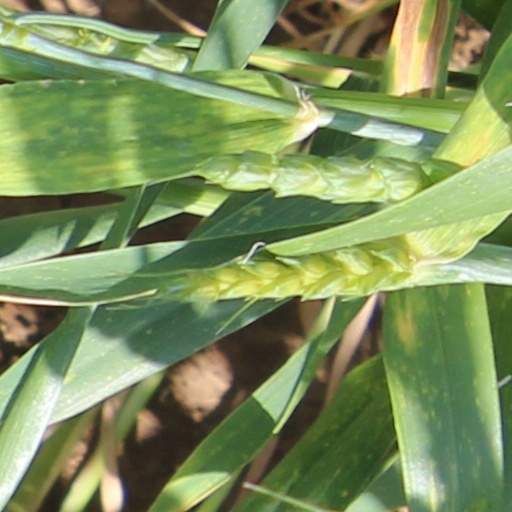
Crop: wheat